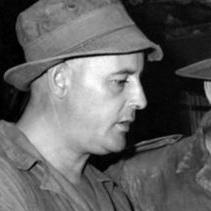
Age: 37